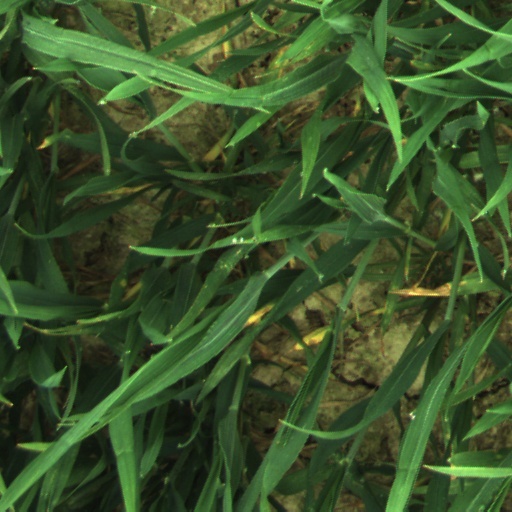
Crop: wheat